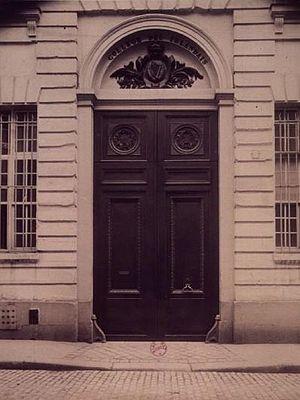
Le Centre culturel irlandais de Paris est une institution culturelle ouverte depuis octobre 2002 et située 5 rue des Irlandais dans le 5ᵉ arrondissement dans le bâtiment du Collège des Irlandais.